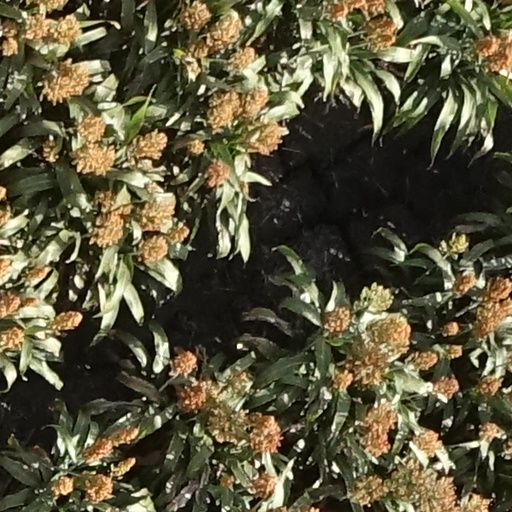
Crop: sorghum